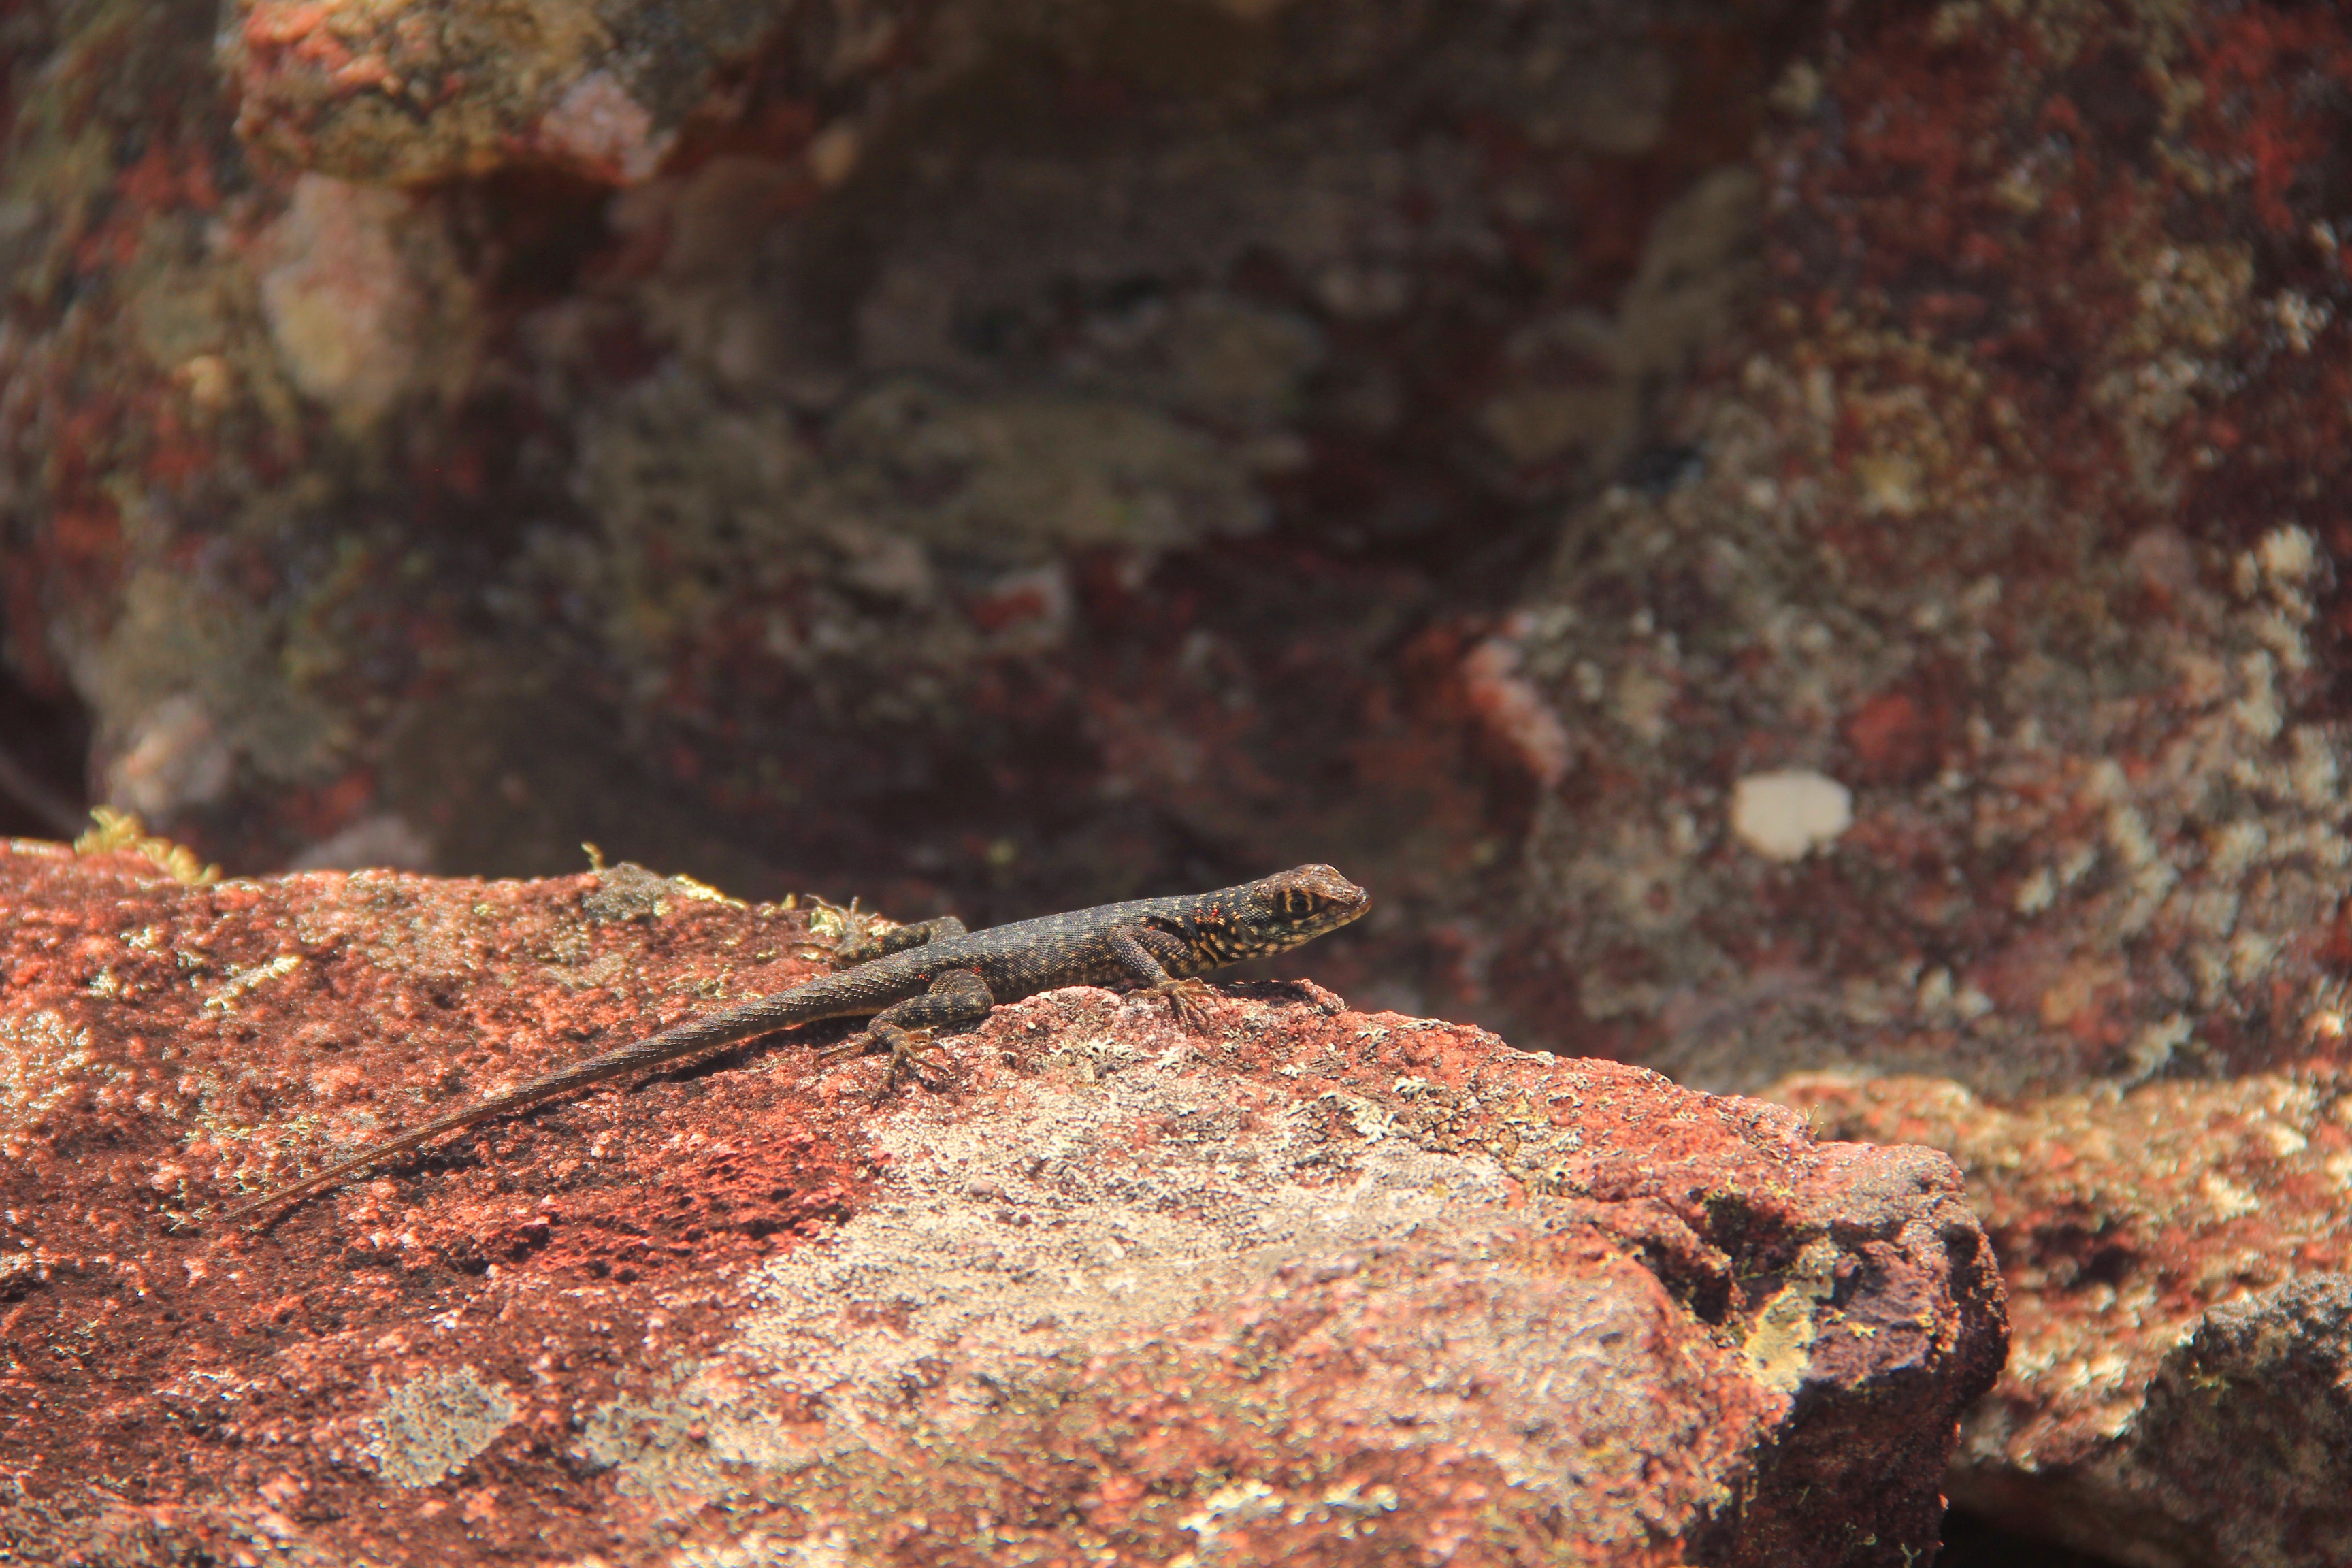
rock, leaf, animal, wildlife, underwater, soil, reptile, fauna, geology, bahia, brazil, macro photography, calango, piata, chapada diamantina, marine biology